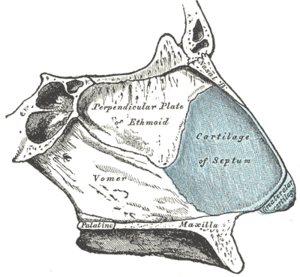
Le septum nasal est la cloison médiane séparant les cavités nasales.
Le cartilage septal, appelé aussi cartilage de la cloison, est un cartilage qui appartient à la cavité nasale, dont il participe à la formation de sa partie antérieure